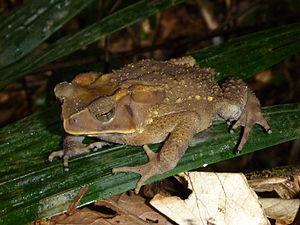
Ingerophrynus celebensis est une espèce d'amphibiens de la famille des Bufonidae.